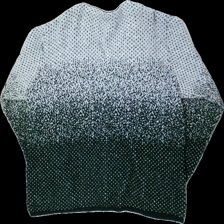
View: back
Type: Sweater
Category: Unisex
Brand: Not in the list
Brand text on label: H.T. Mode
Colors: White, Grey, Black
Material: 100% acrylic
Cut: Regular
Size: M
Season: Autumn
Stains: Major
Holes: Minor
Price range: <50
Recommended usage: Export